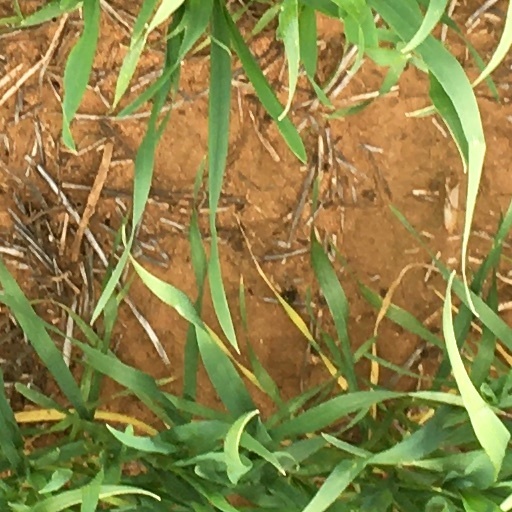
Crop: wheat